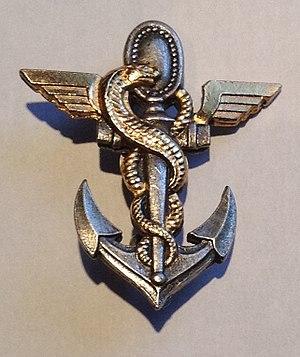
Insigne du Corps de santé des troupes coloniales, France
L'École du Pharo, appellation de tradition mais qui ne fut jamais officielle, est une école militaire française établie à Marseille dans le parc du palais du Pharo et spécialisée dans l'enseignement et la recherche en médecine tropicale.